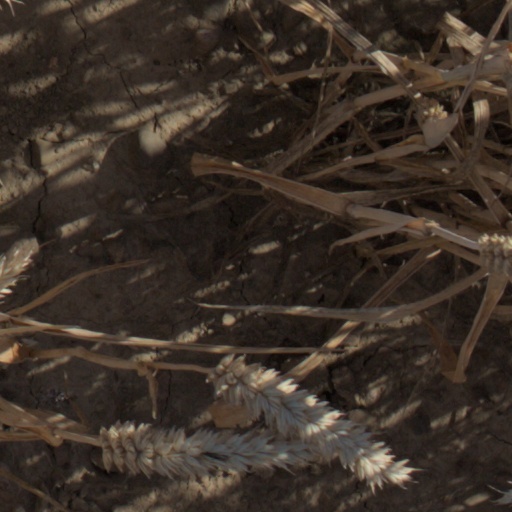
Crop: wheat